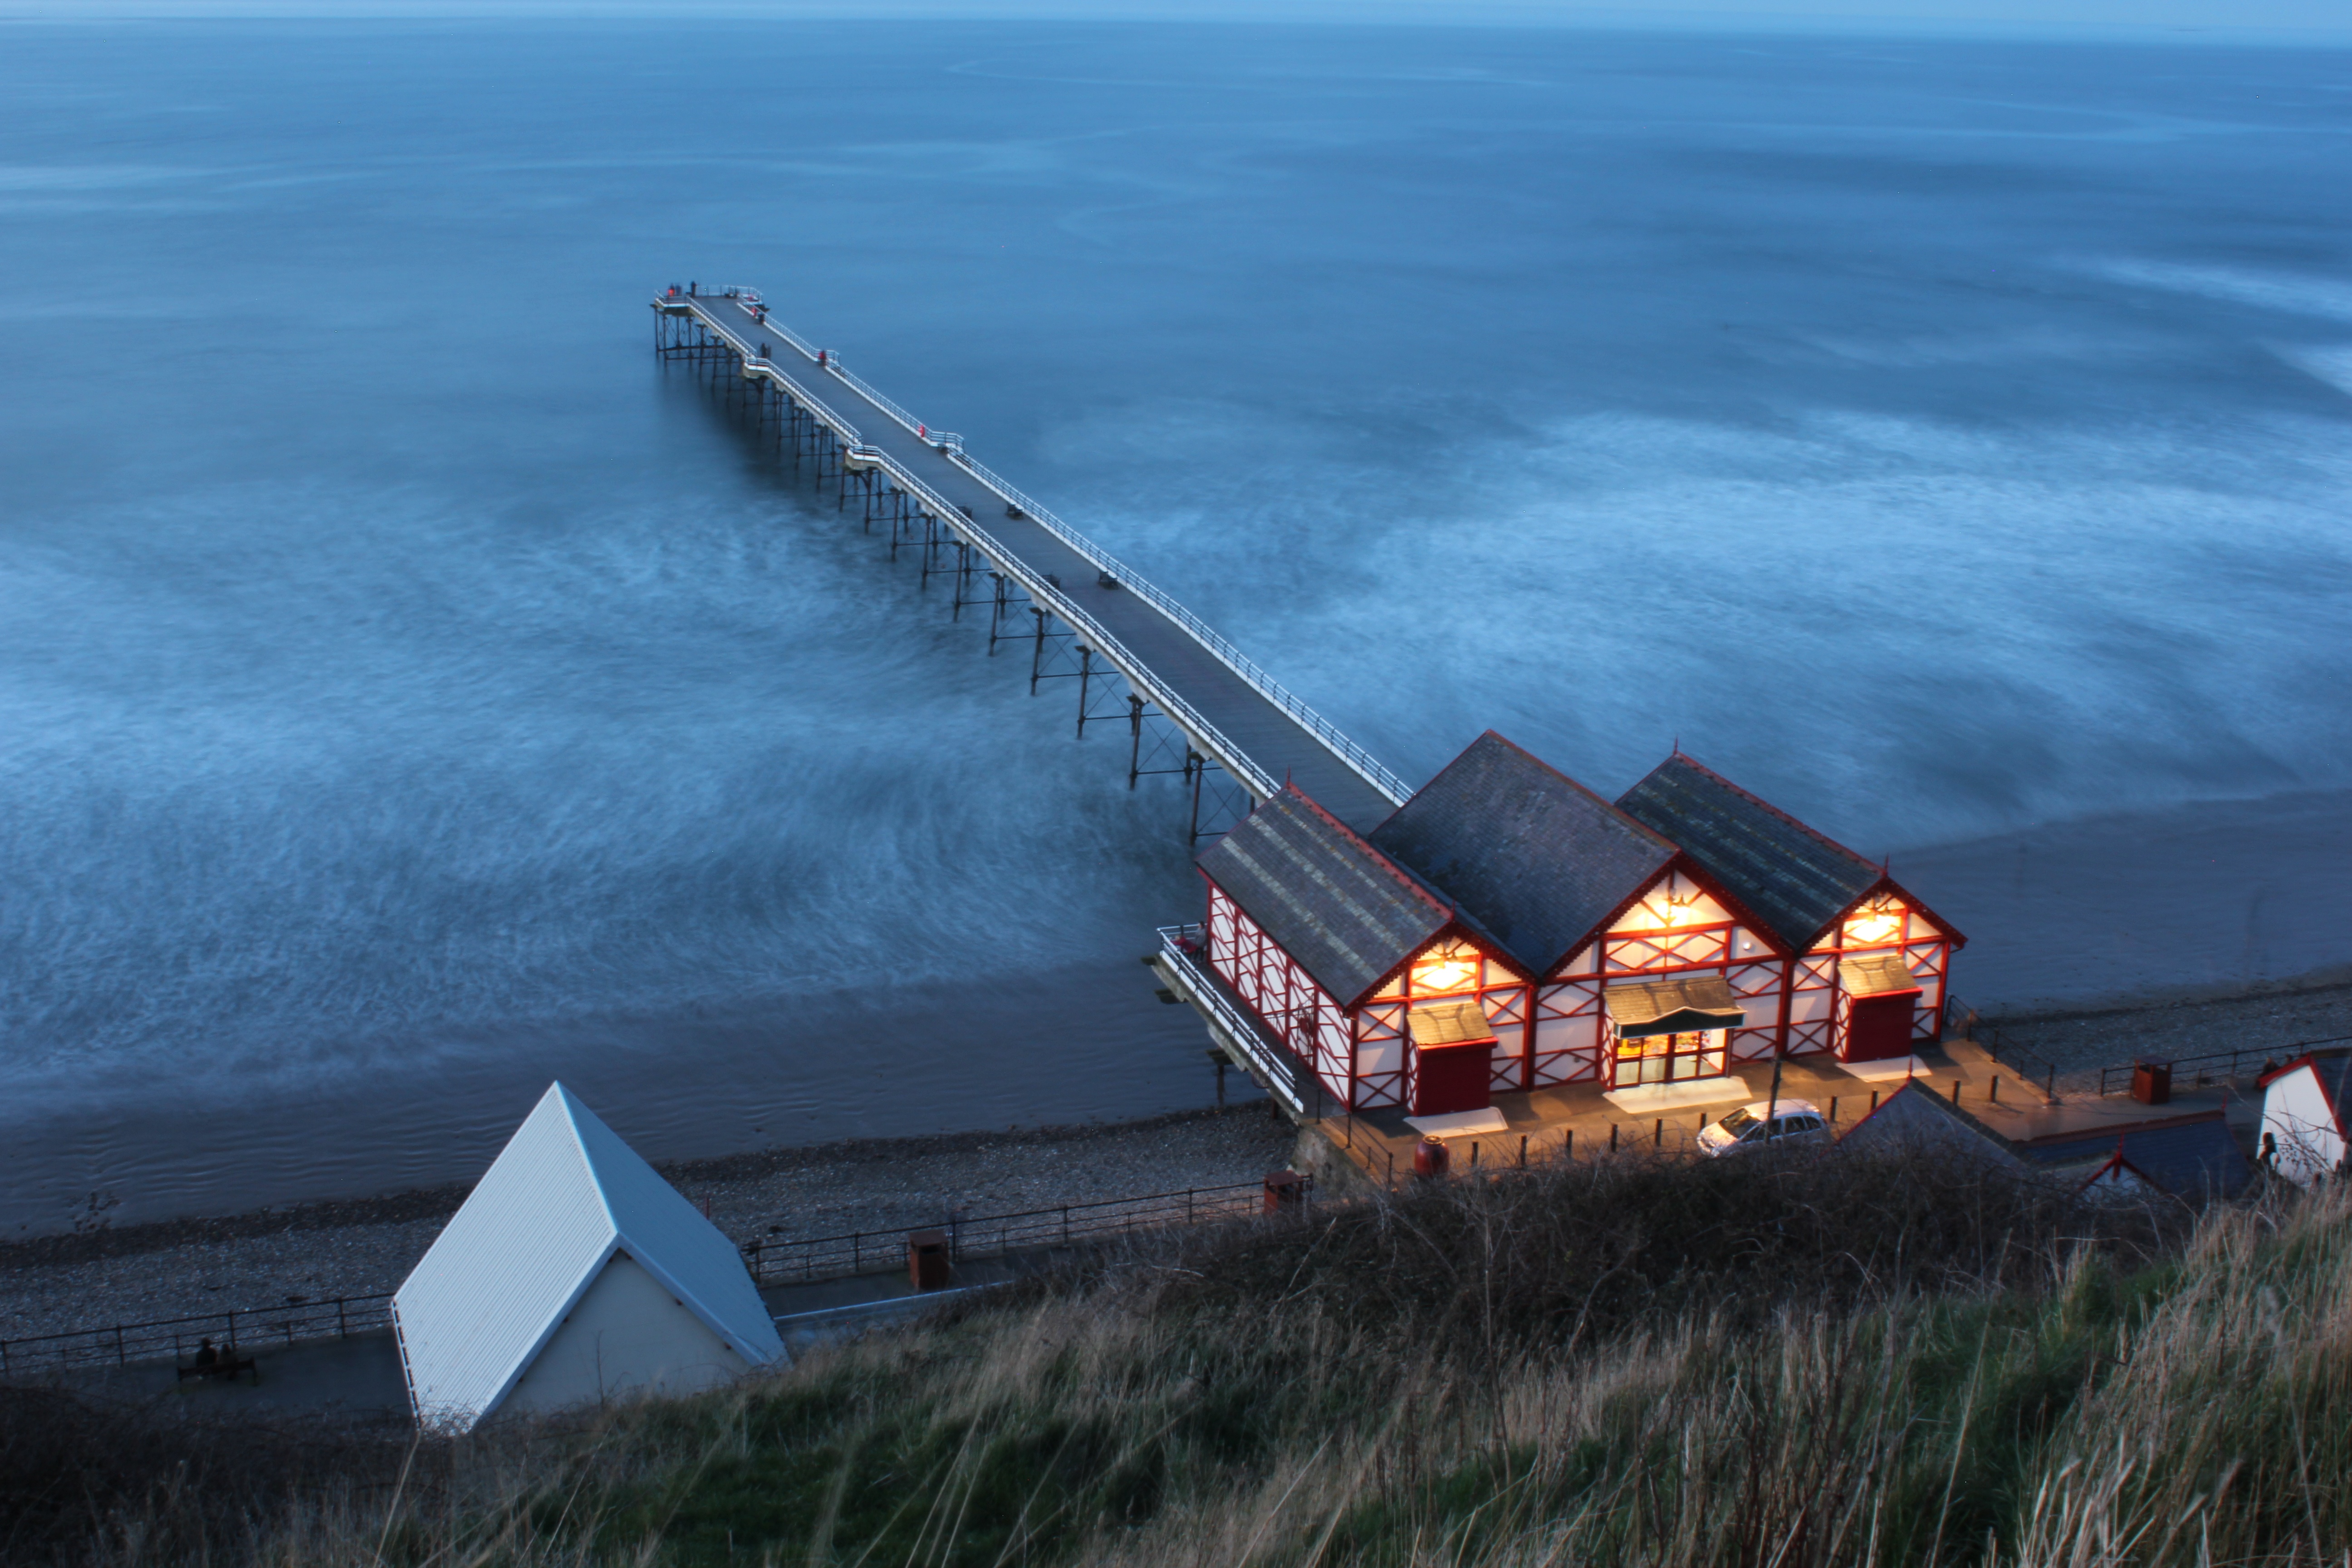
sea, coast, water, ocean, light, night, wave, wind, transport, vehicle, tower